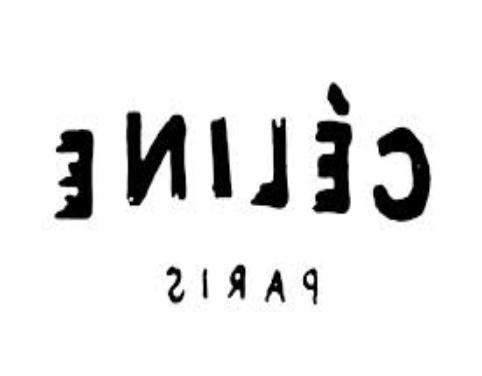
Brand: Celine
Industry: Clothes